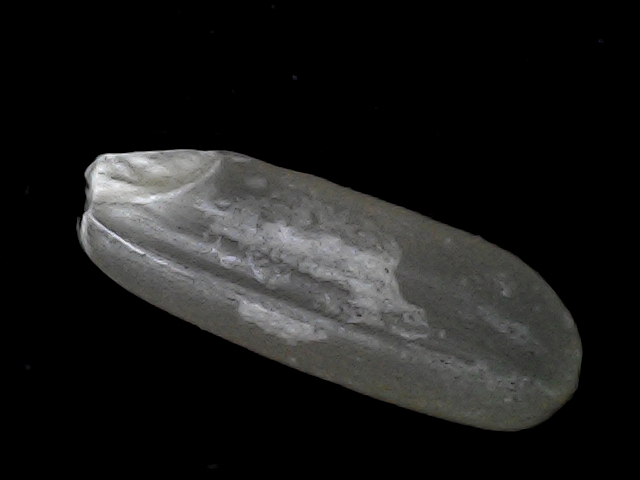
Rice variety: BD56